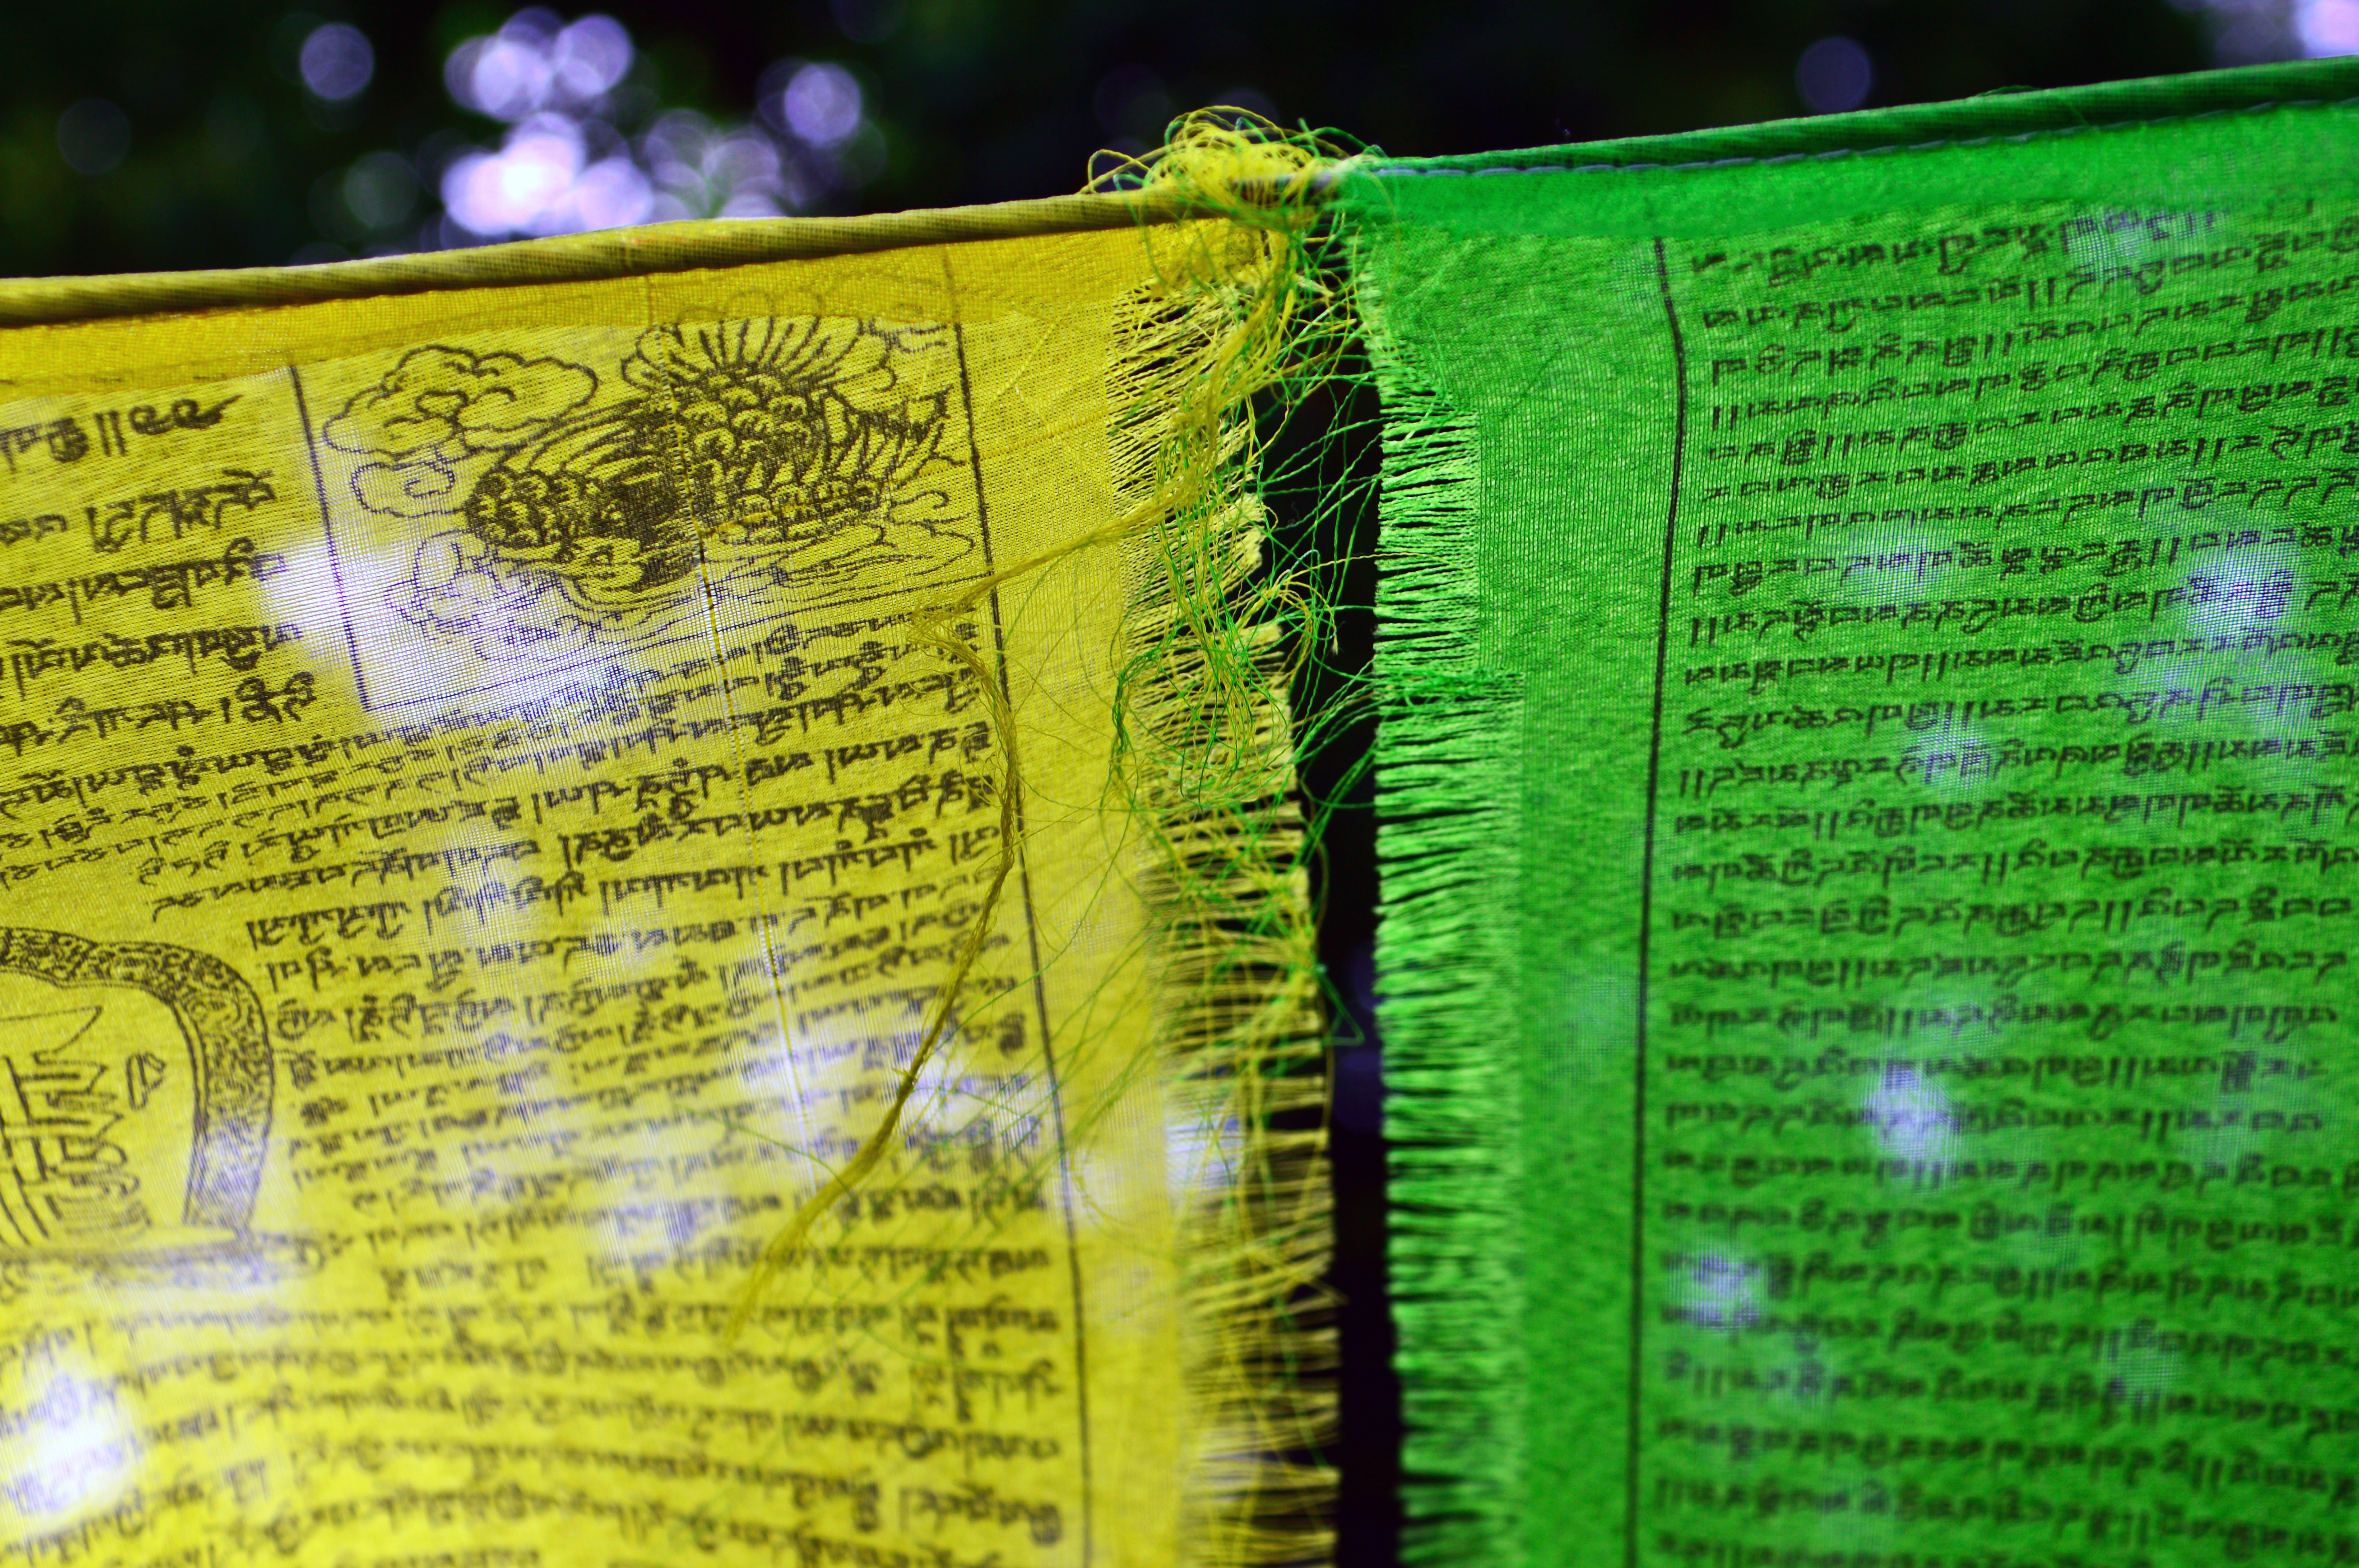
prayer, flags, flag, culture, religion, base, colorful, camp, china, color, sky, travel, blue, white, mountain, religious, background, abstract, texture, design, art, wallpaper, backdrop, green, pattern, old, graphic, retro, illustration, grunge, landscape, light, material, ancient, aged, artistic, bright, vintage, yellow, text, leaf, grass, tree, font